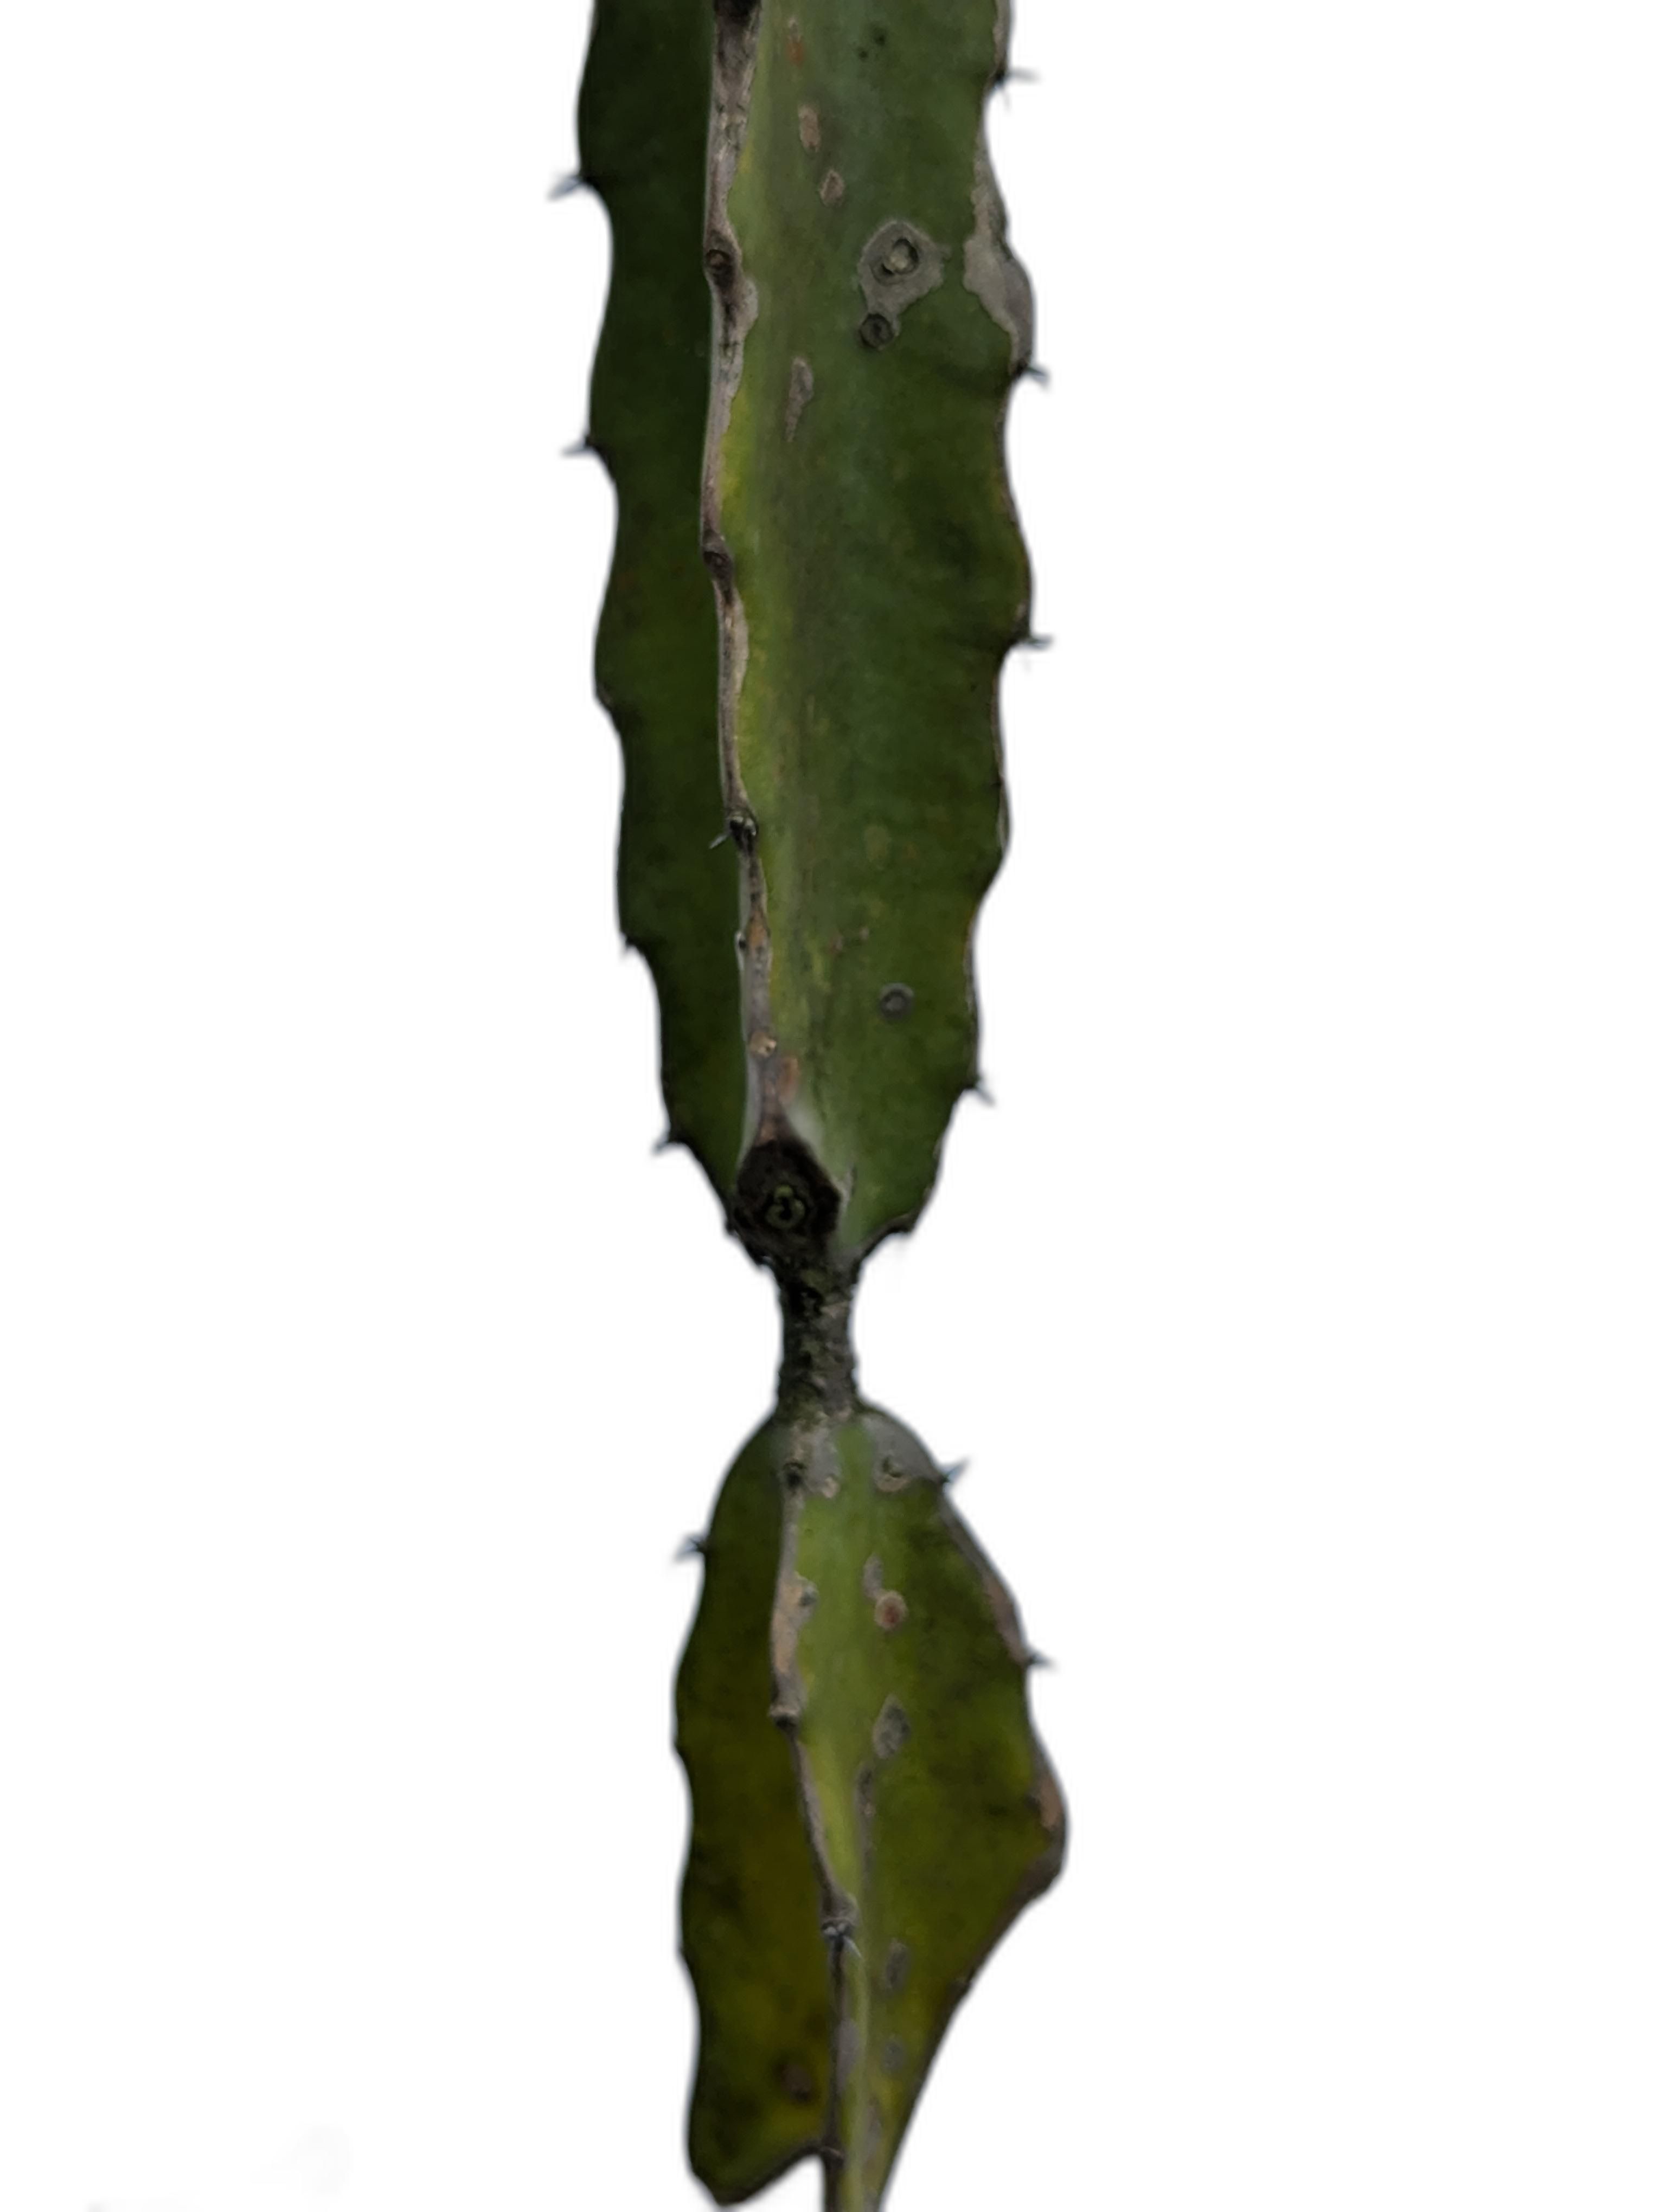
Label: Bad leaf